J. Cole

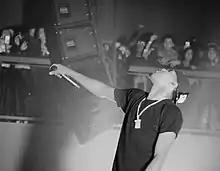
Cole performing during the What Dreams May Come Tour

In early 2010, Cole was chosen as one of "Beyond Race" magazine's "50 Great Breakthrough Artists". He ranked 49, resulting in the cover story of the publication's #11 issue, as well as a Q&A for the magazine's site. He was also featured in XXL Magazine's 2010 version of the Top Ten Freshmen, a yearly publication focusing on new rappers. Cole began a college tour from March 19, 2010, to April 30, 2010, concluding in New Brunswick, NJ at Rutgers University's annual Rutgersfest. The tour also featured a stop at Syracuse University for a show with fellow rapper, Wiz Khalifa. On March 31, he performed a new song titled "Who Dat" and released the song as a single on April 30, 2010. Cole was also featured on Young Chris' song "Still The Hottest" as well as Miguel's debut single "All I Want Is You". Additionally, Cole was featured on a track titled "We On", a song that failed to make the final track list for DJ Khaled's "Victory" LP.